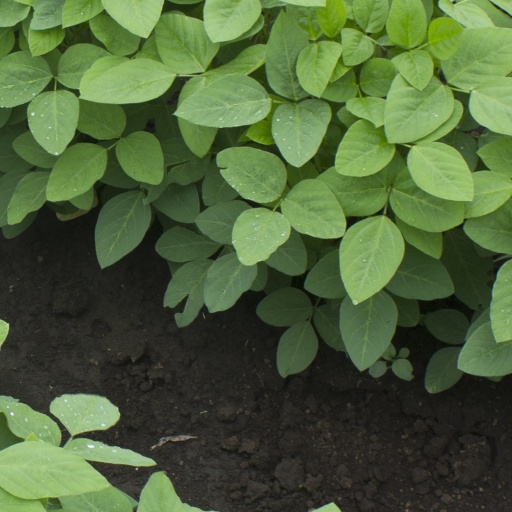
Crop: soybean